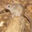
Label: mouse